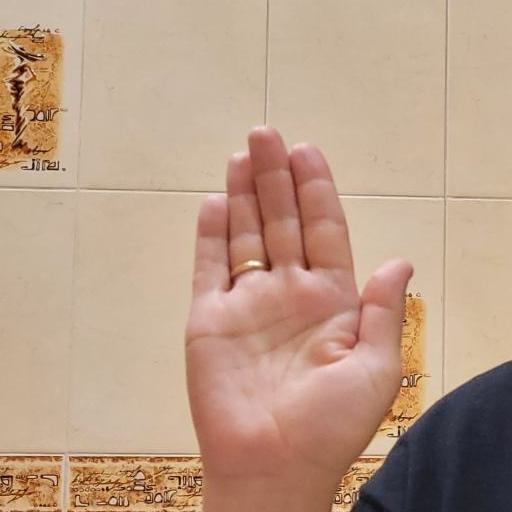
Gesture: stop